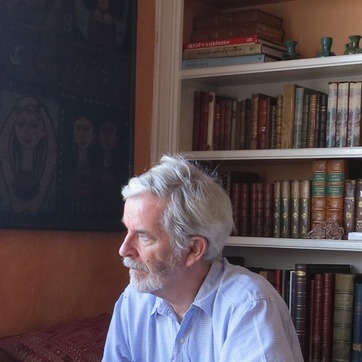
Material: hair